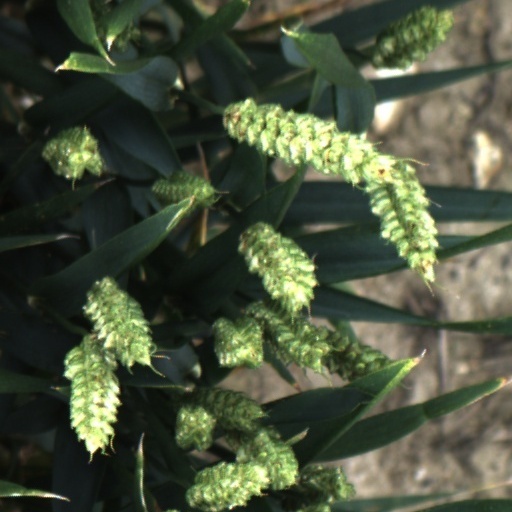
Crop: wheat